Christgau's Record Guide: The '80s

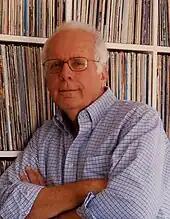
Robert Hilburn (pictured in 2009), among the guide's original supporters

In the book's introductory essay, Christgau identifies a two-pronged criteria ("importance" and "quality") for the music reviewed in the guide: "Importance divided into cultural impact (commercial or occasionally just sociopolitical reach, with added panache preferred), subcultural acclaim (especially from rock criticism's producers and consumers, but also from alternative radio and dance DJs), and past performance (increasingly problematic as more and more artists truck on into middle age). Quality boiled down to my grading system." Like the previous volume, the guide follows a grading schema on a scale of A-plus to E-minus, although there are far less records graded C-minus or lower in this volume. B-plus records are the most commonly reviewed in the book, and are defined by Christgau as those offering satisfactory listen through at least half their songs and encourage revisiting: "In school, B+ is a good grade—almost any student will settle for the near-excellence it implies. It's a compliment in the Consumer Guide too."